Pyongyang Racer

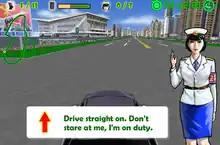
A traffic policewoman reminds the player to follow the intended route.

"Pyongyang Racer" is set in Pyongyang, the capital of North Korea. The player controls a Hwiparam II car (from the North Korean manufacturer Pyeonghwa Motors), using the arrow keys to accelerate, reverse and steer, as well as the space bar to sound the horn. They are tasked with driving along a pre-determined route around the city, starting and ending at Kim Il-sung Square, and visiting several of its sights, including the Ryugyong Hotel, Arch of Triumph, Chollima Statue, and Potong Gate. Passing a sight grants the player a stamp of the location and displays information about the object.